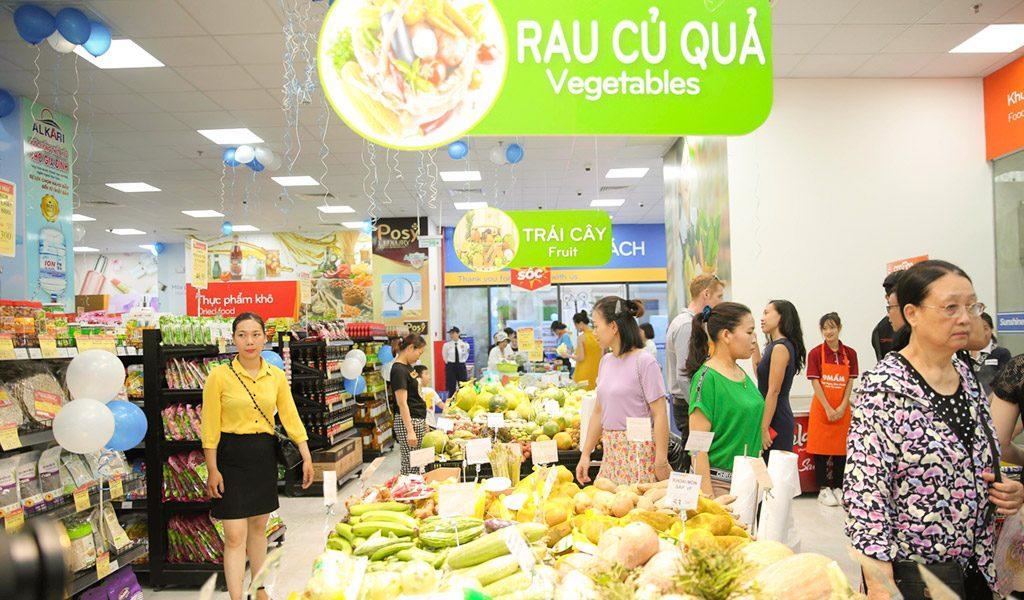
có nhiều người đang xuất hiện ở bên trong siêu thị